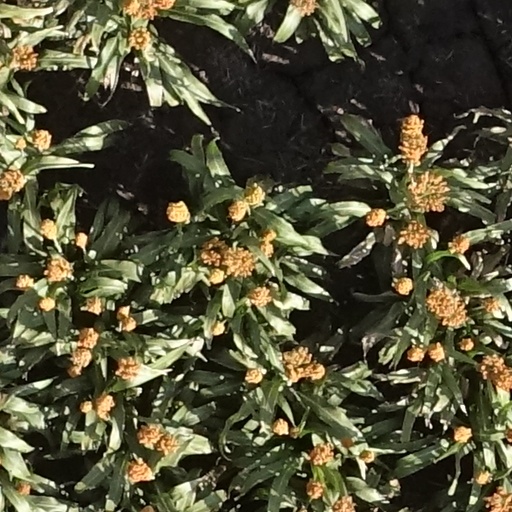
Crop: sorghum